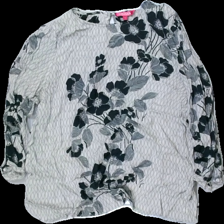
View: front
Type: Top
Category: Ladies
Brand: Indiska
Colors: Grey, Black
Material: 100% viskos
Pattern: Floral print
Cut: C-collar
Size: XL
Season: All
Price range: <50
Recommended usage: Reuse
Description: top med blomtryck